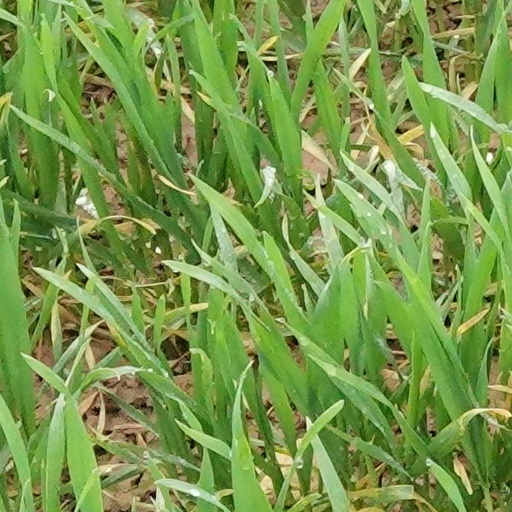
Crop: wheat